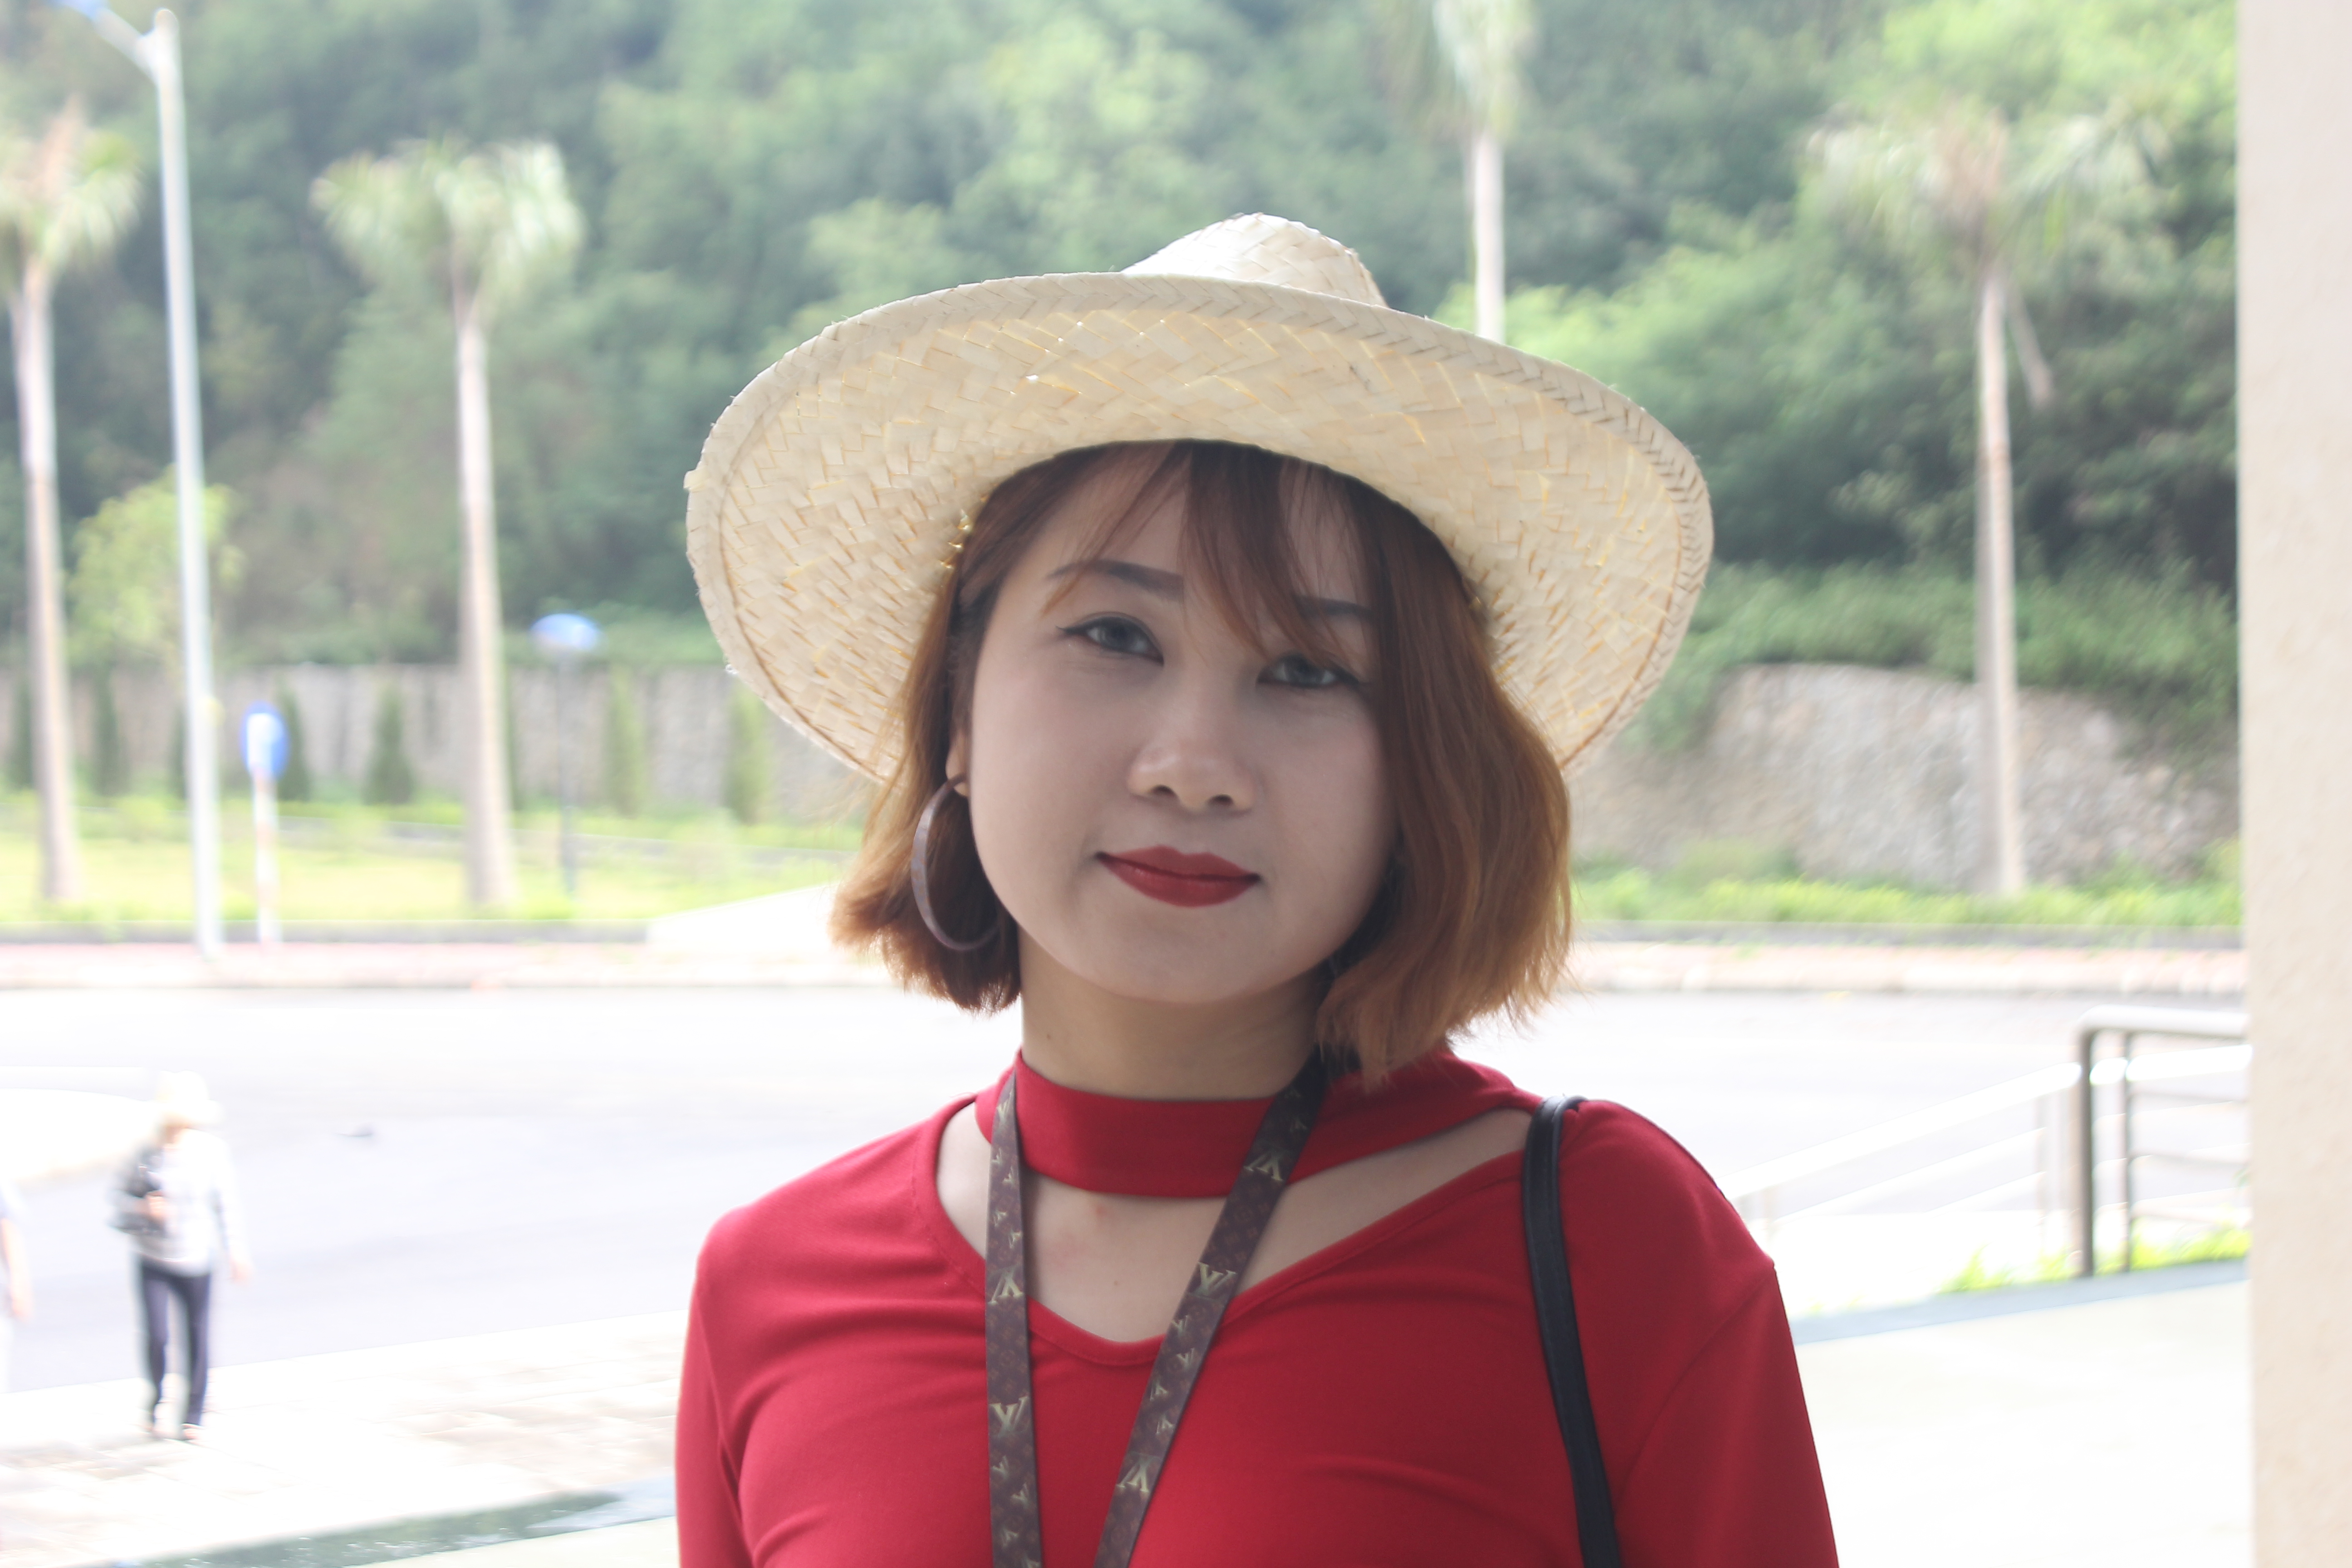
tour, travel, trip, china, clothing, hat, sun hat, fashion accessory, headgear, lip, fedora, cap, smile, street fashion